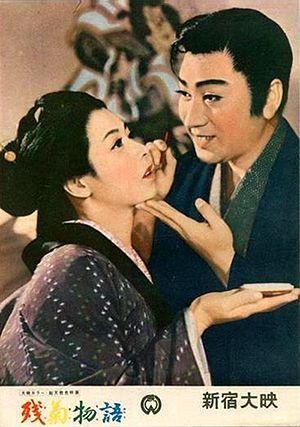
Conte des chrysanthèmes tardifs est un film japonais de Kenji Mizoguchi sorti en 1939 d'après un roman de Shōfu Muramatsu.